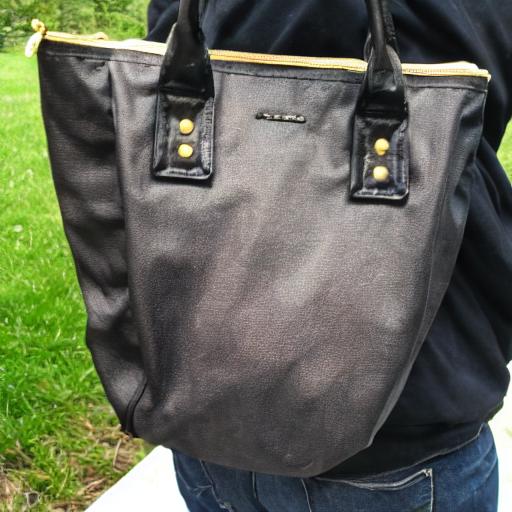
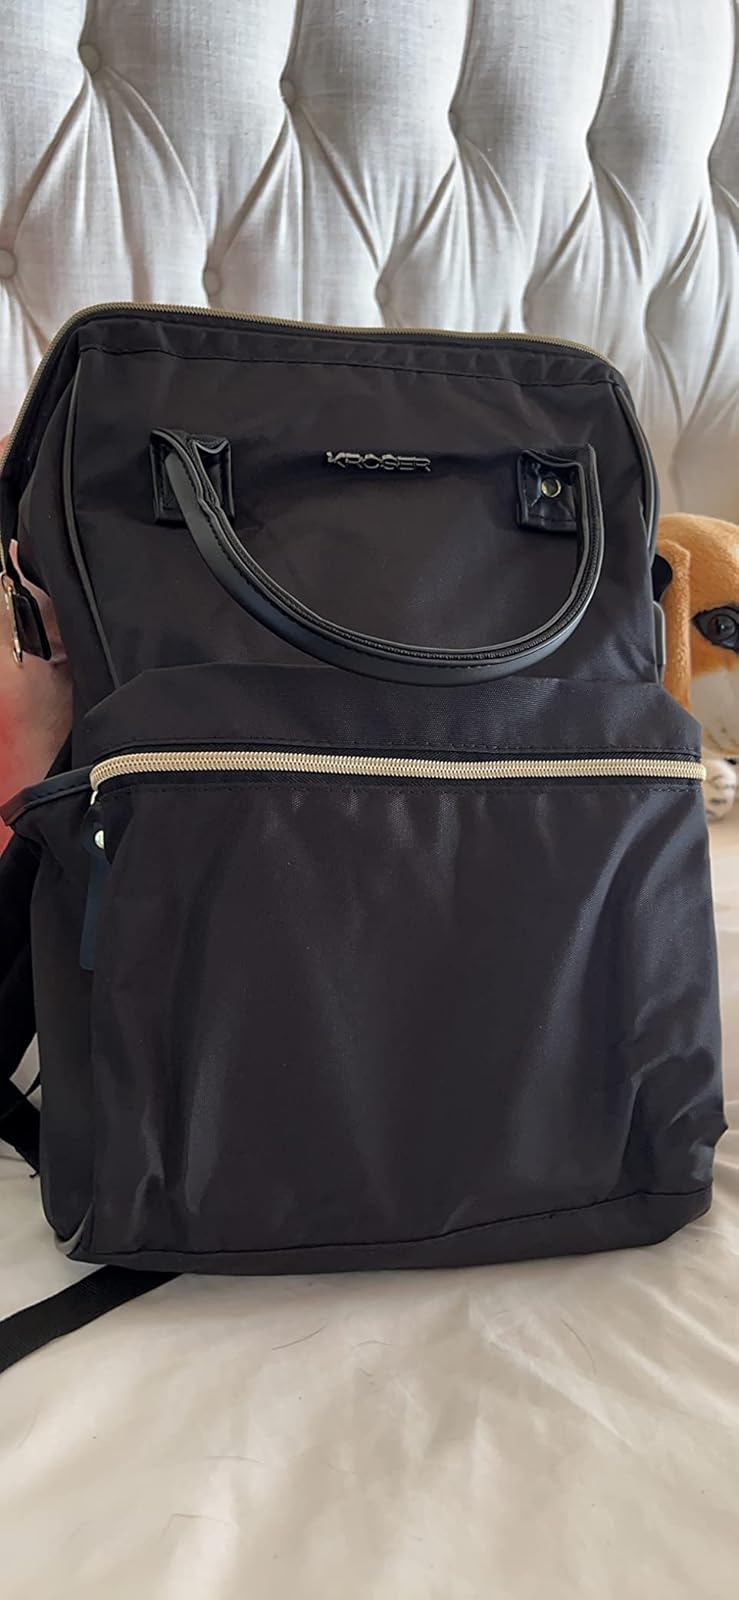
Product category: bag
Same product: no